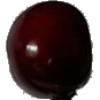
Label: cherry